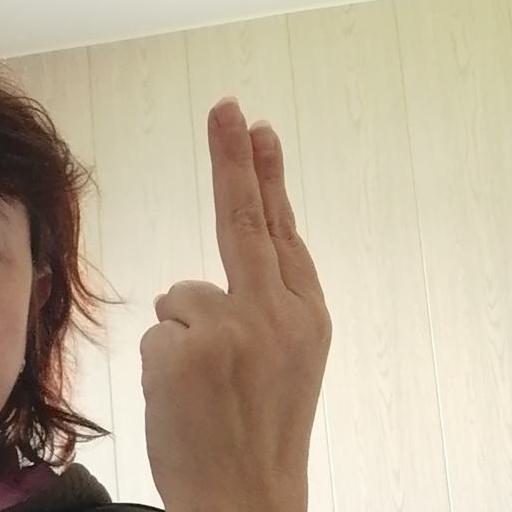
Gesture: two_up_inverted